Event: Nepal Earthquake
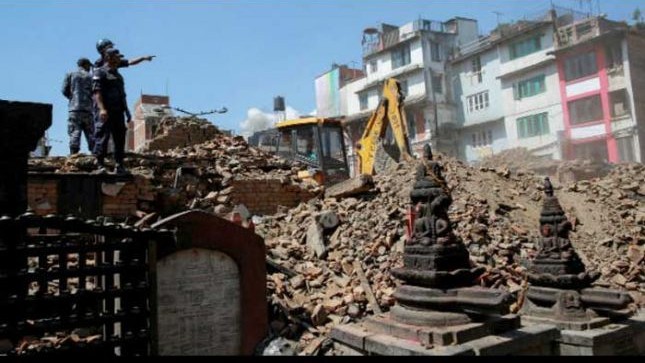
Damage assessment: damage